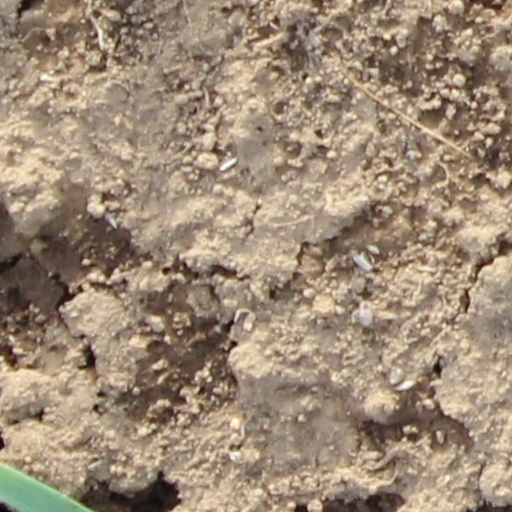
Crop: wheat